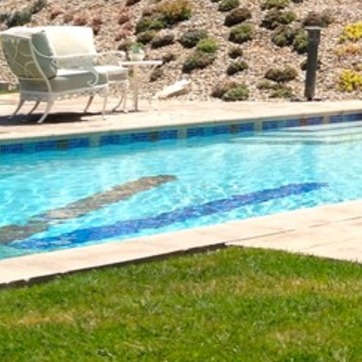
Material: water